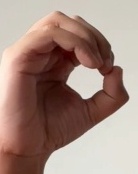
ASL sign: O